Nançay Radio Observatory

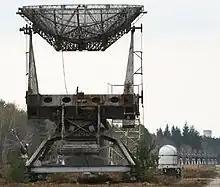
One of the Würzburg Riese antennas at Nançay.

It was recognised that radio astronomy required a large, flat and remote site to accommodate antennas spread over distances of 1.5–2 km or of considerable size, and to avoid unwanted radio waves from human technology. A 150 ha plot of woodland near Nançay became available and was purchased in 1953. Initially, various small instruments – single dishes and interferometers – were installed. 6 m wide railway tracks, one running east–west and one north–south were constructed, which would carry the equatorially mounted 40 t Würzburg antennas.